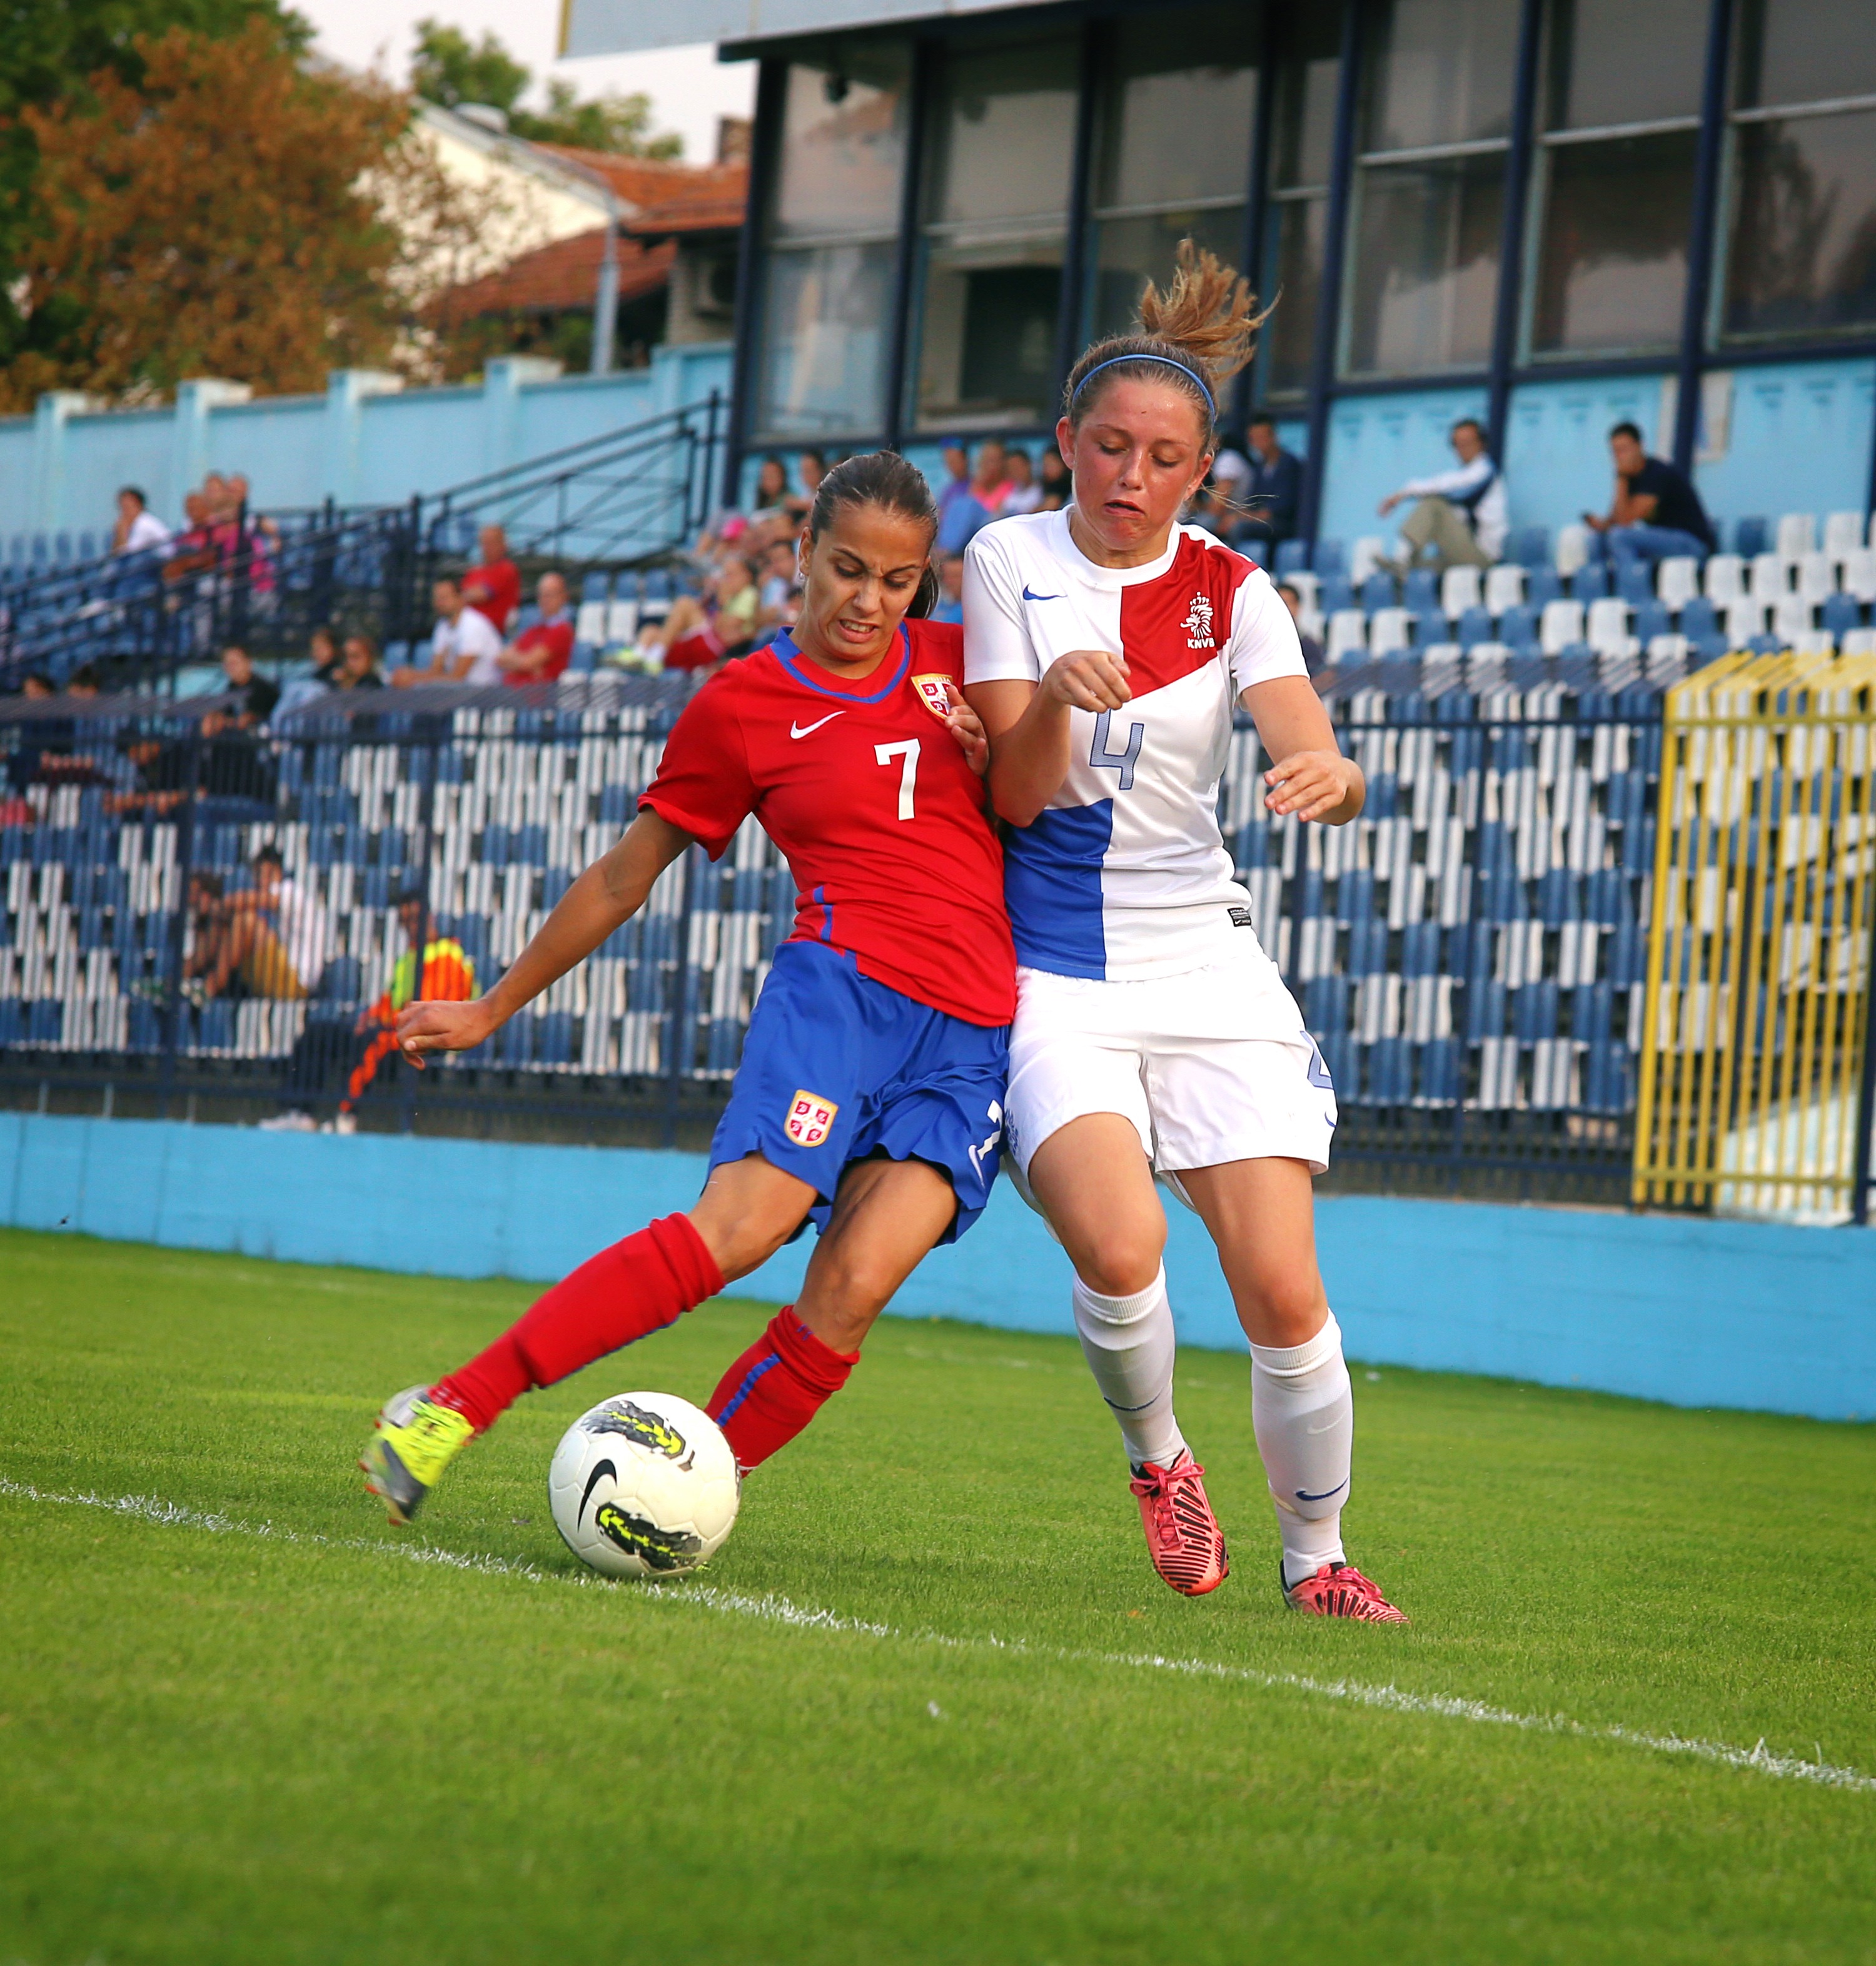
structure, game, soccer, football, stadium, player, sports, ball, tournament, kick, duel, tackle, football player, ball game, team sport, football players, sport venue, competition event, woman football